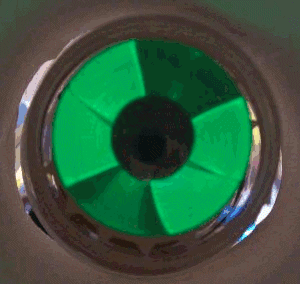
Indikatorrør
EM34 "det magiske øje" med visning af varierende signalstyrke.
Et indikatorrør, også kaldet et katodoskop, er et specielt radiorør, der ved et synligt udslag kan vise en modtaget radiokanals signalstyrke. Én designtype af indikatorrør kaldes for det magiske øje.